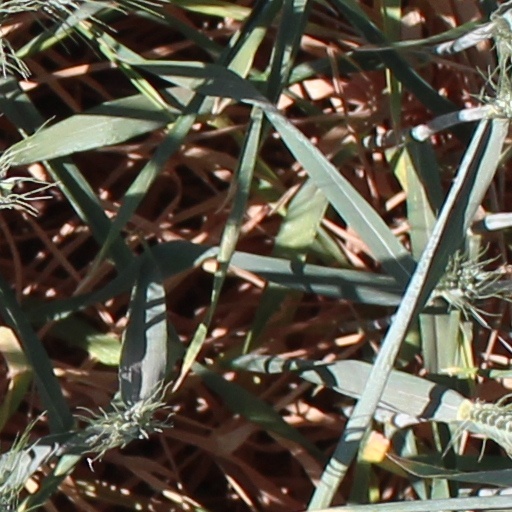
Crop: wheat